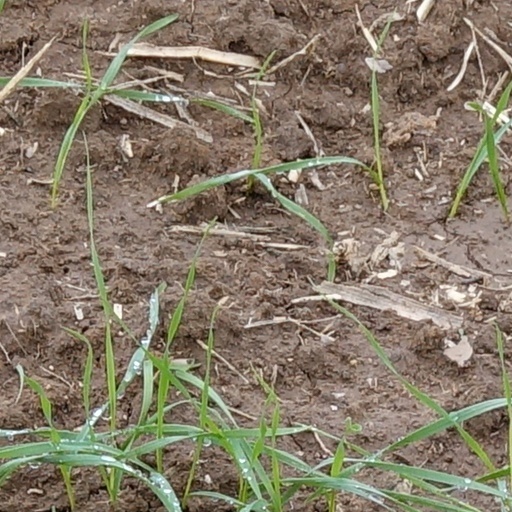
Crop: wheat